Ava–Hanthawaddy War (1401–1403)

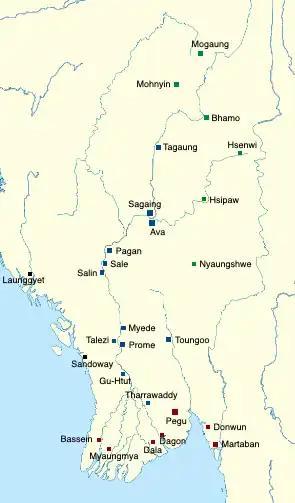
Ava went on to conquer Nyaungshwe, Hsipaw, Bhamo, Mohnyin and Arakan (Launggyet) between 1404 and 1406.

The peace negotiations began 5 January 1403. Minkhaung sent a diplomatic mission across the river, carrying a letter addressed to Razadarit alongside gifts including two rare breed horses. In the letter, Minkhaung proposed a peace treaty if the "royal elder brother Razadarit" agreed to return all the occupied territories, and leave his kingdom. Razadarit, after glancing at Byat Za and Dein, gleaned from their taciturn demeanor that they wanted him to negotiate. He then dictated a letter addressed to the "royal younger brother Minkhaung" that he could not accept the offer as is. But he signaled his intention for further negotiations by sending lavish presents for Minkhaung.